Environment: real
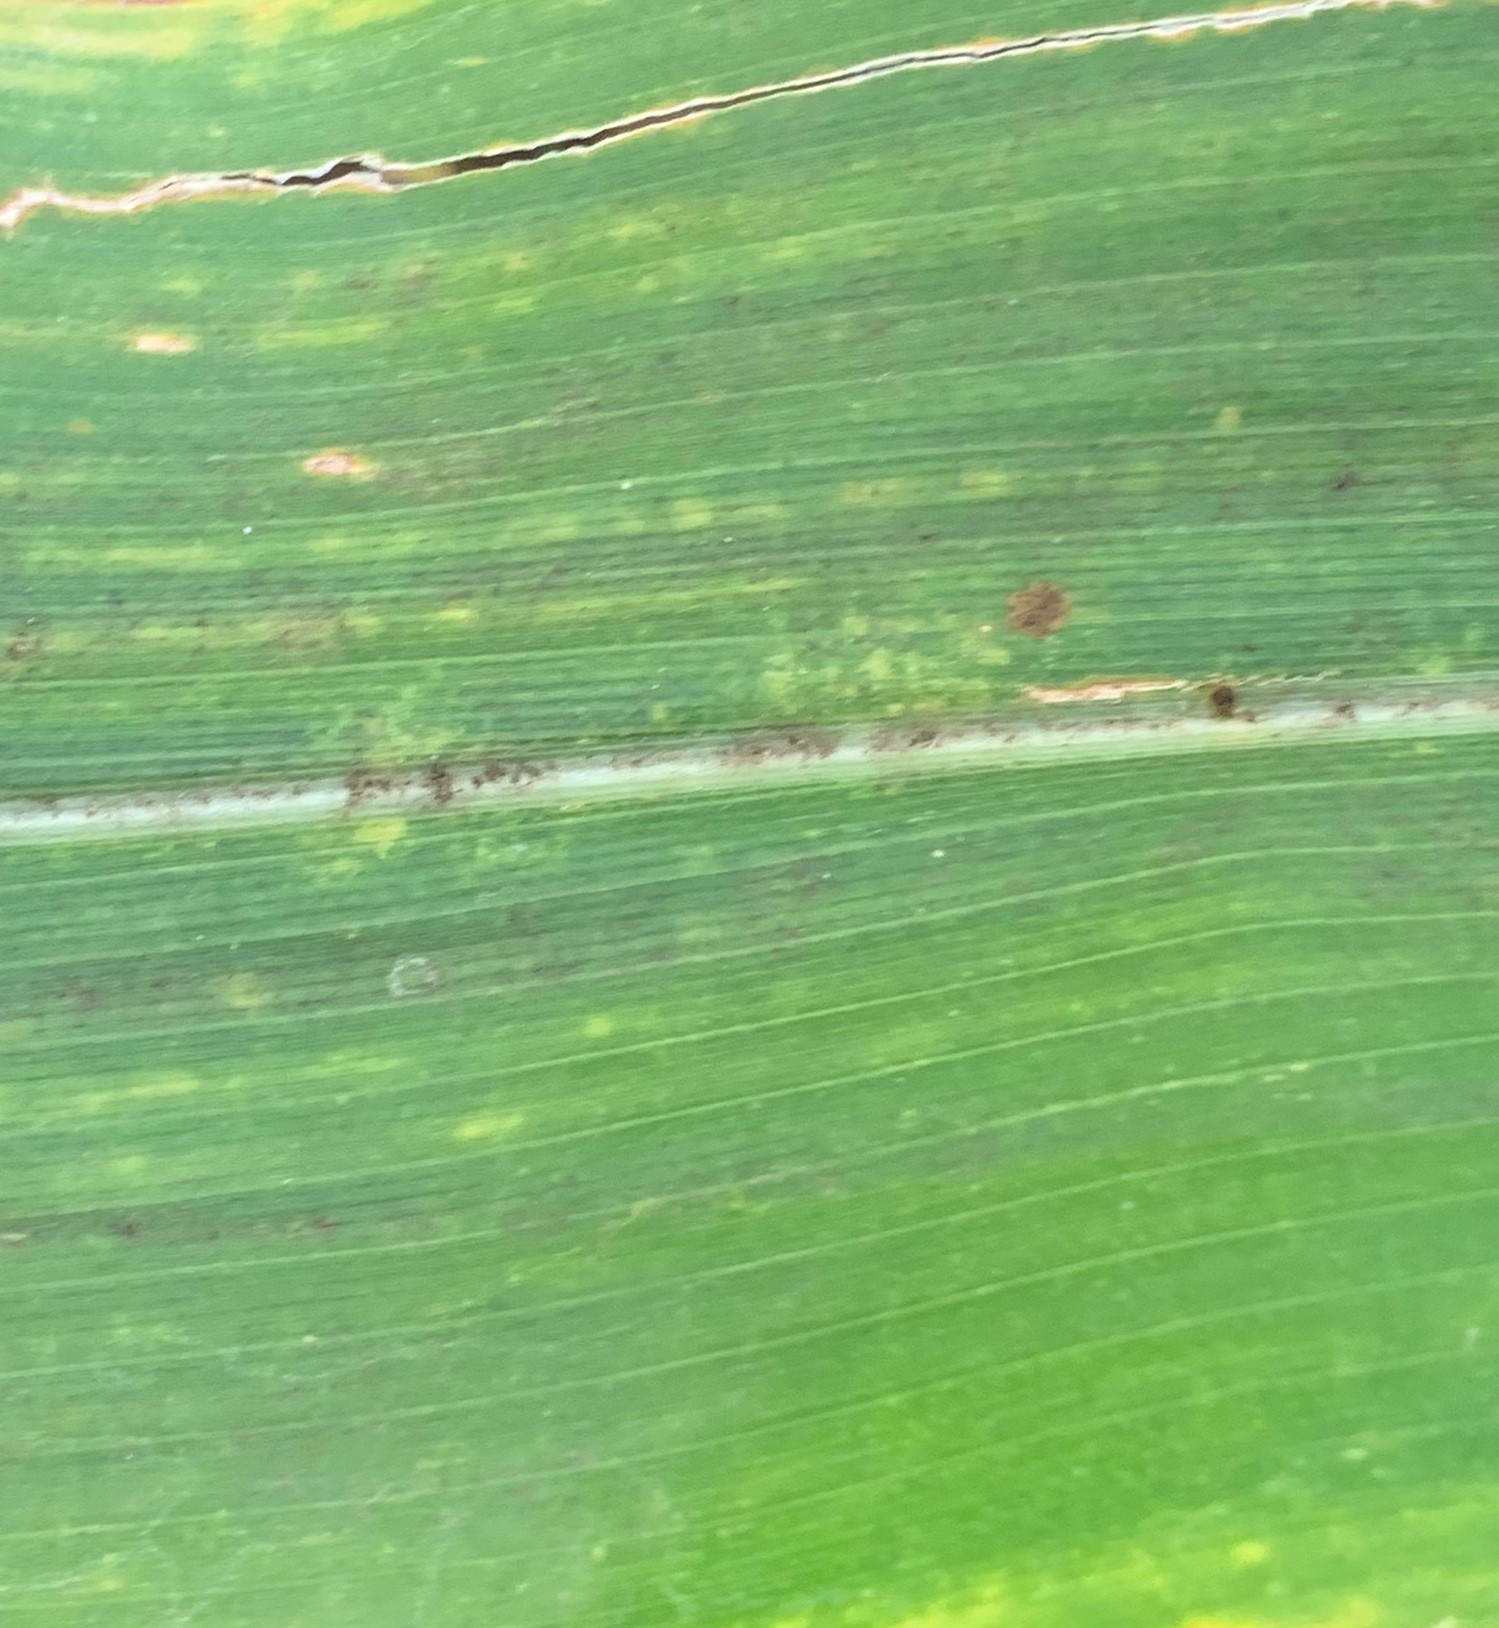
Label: lethal_necrosis